Wisconsin Industrial School for Girls

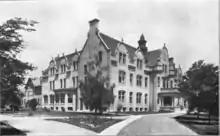
Administration Building and Main Home

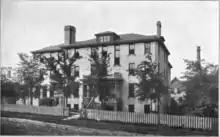
Russell Cottage

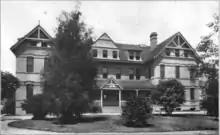
Lynde Cottage

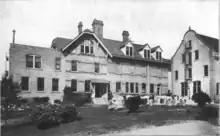
Cottage Annex

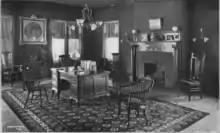
Merrill Modern Home Library

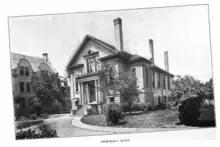
Assembly Hall

Wisconsin Industrial School for Girls (formerly, Milwaukee Industrial School) was a 19th-century American reform school in Milwaukee, Wisconsin. The Wisconsin Industrial School for Girls was the only secular reformatory institution in the state where delinquent and neglected girls could make a home. The school's purpose was the prevention of crime and pauperism of unfortunate girls; and the restoration of those who had fallen into bad habits, or inherited vicious tendencies. The system of discipline and education was adapted to the condition and needs of the pupils. There were several buildings associated with the school, including the Main Building, Russell Cottage, Lynde Cottage, Cottage Annex, Merrill Model Home, Assembly Hall, Steward's Home, Steam Heating Plant and Barn